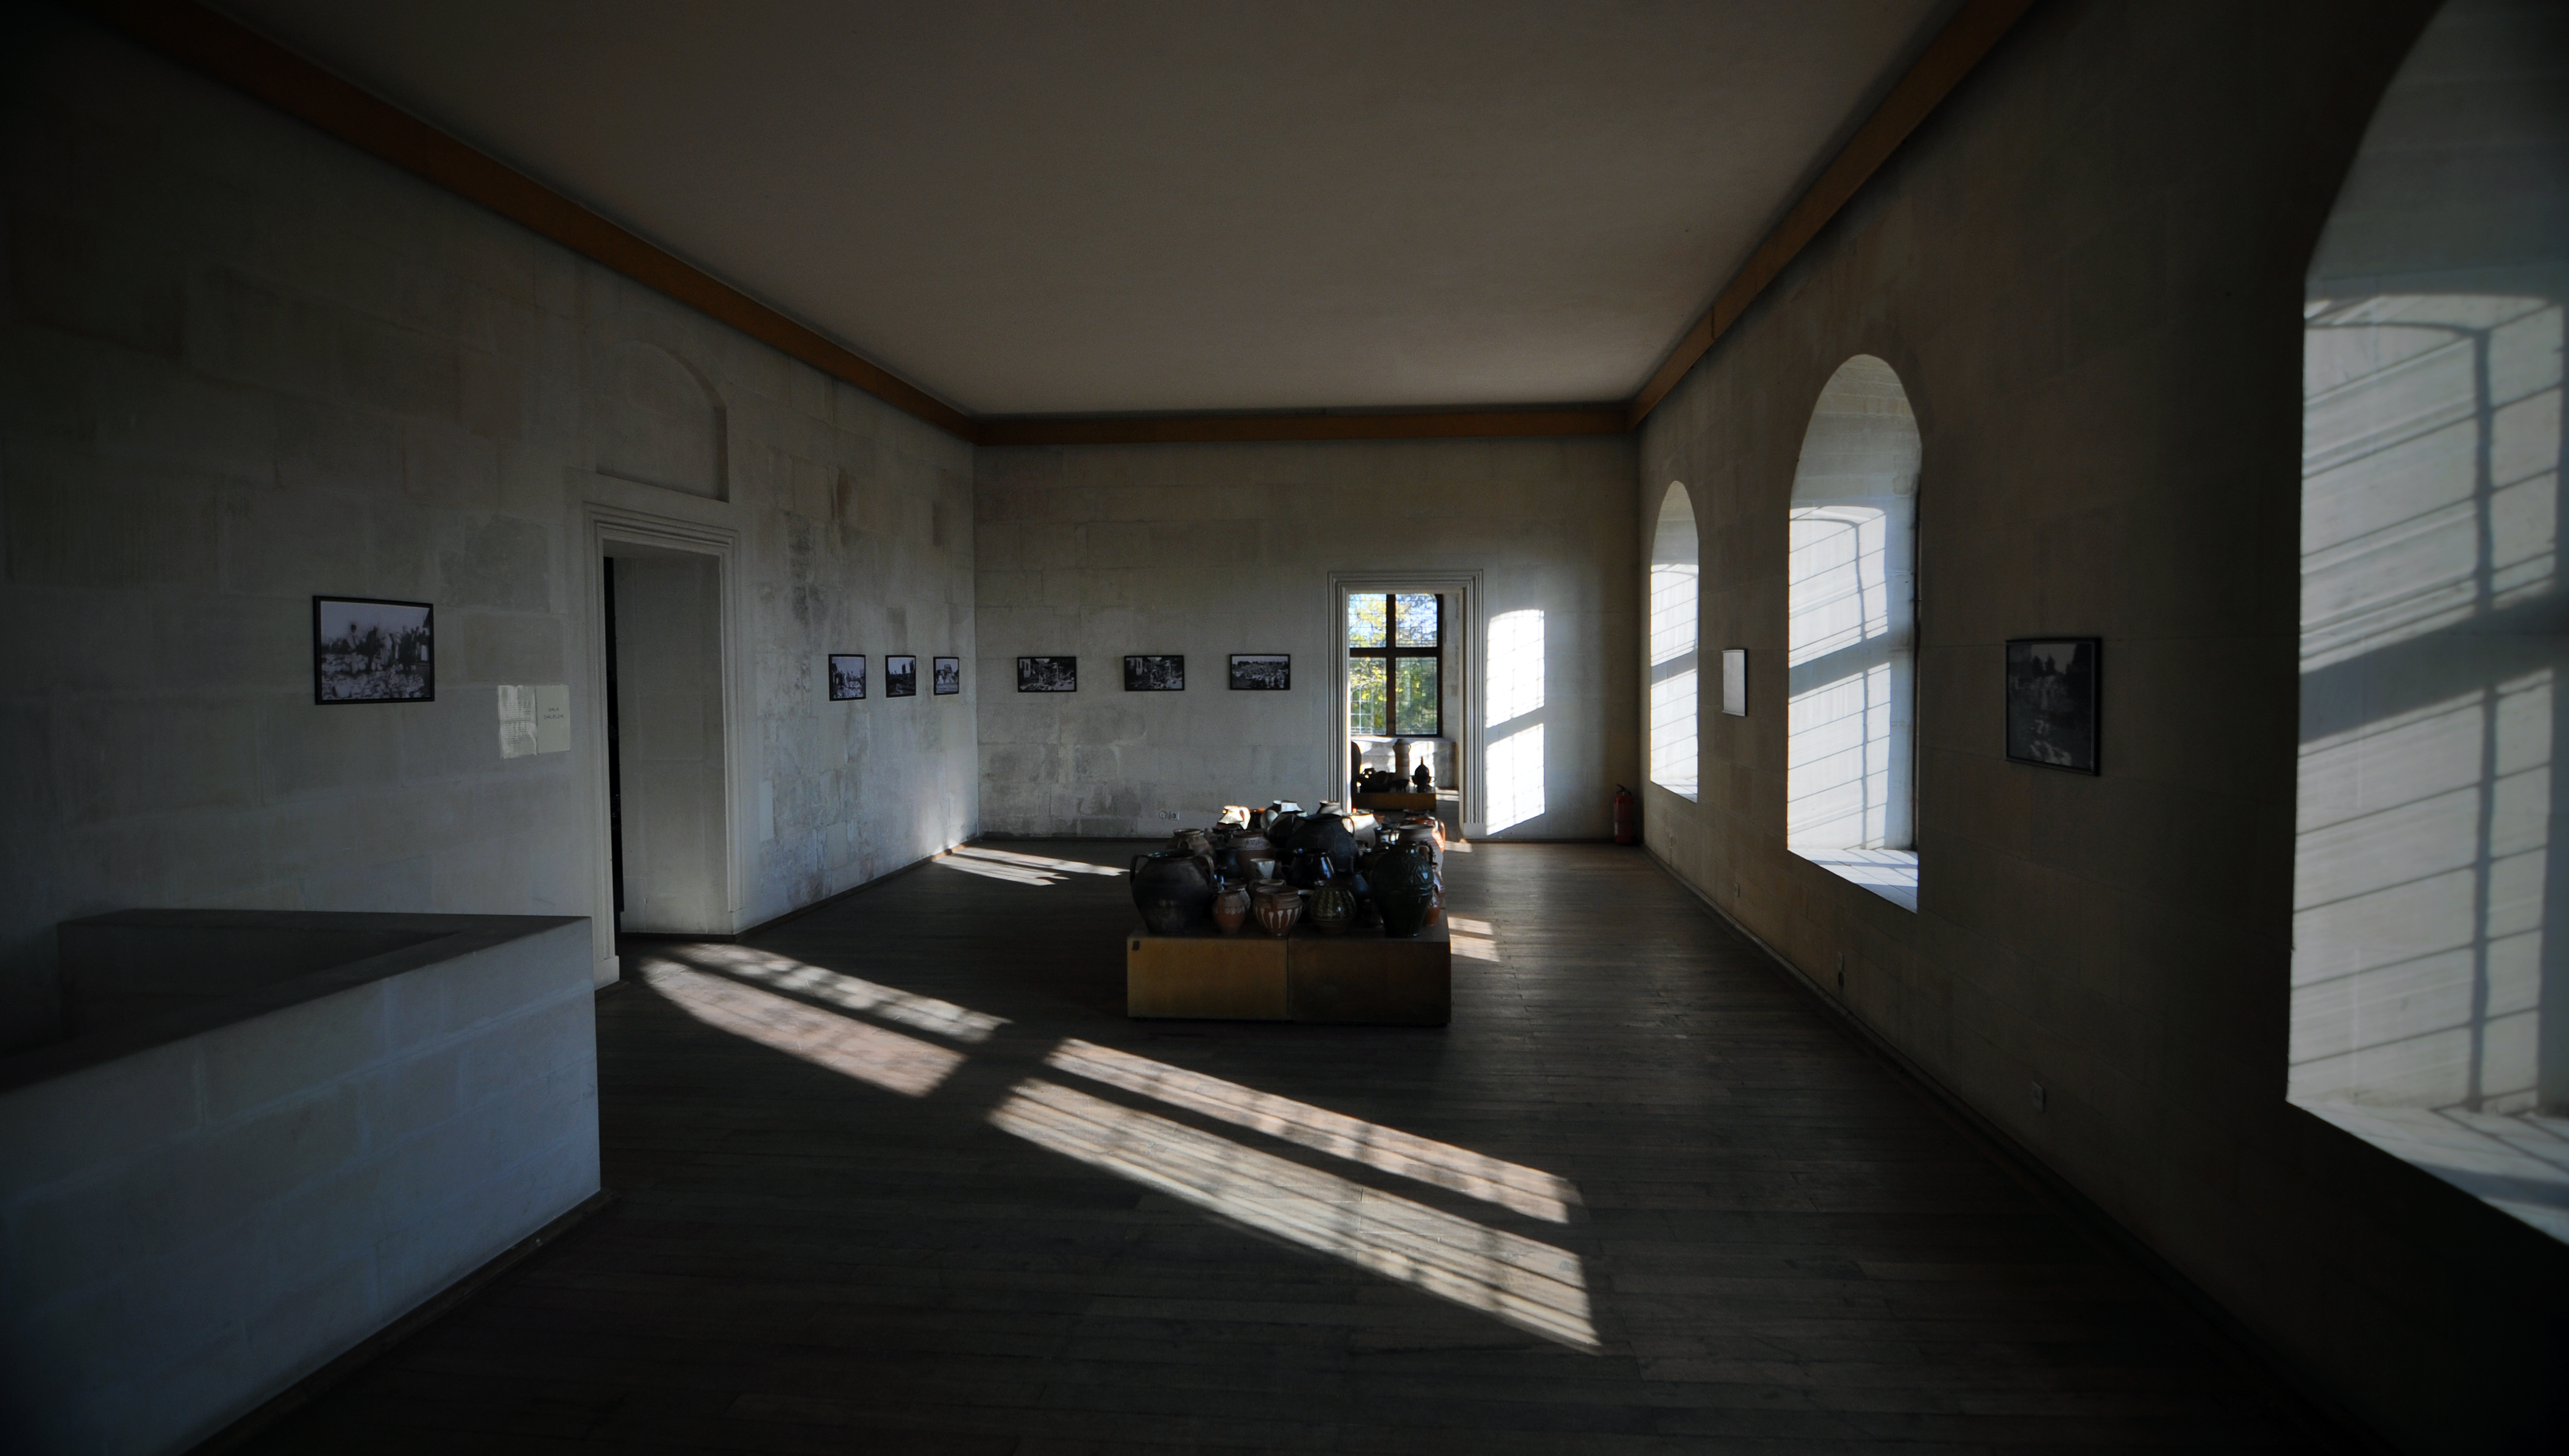
light, architecture, photography, manor, house, interior, window, home, stone, monument, photo, village, museum, hall, property, darkness, professional, cross, interior design, photos, de, design, casa, fotografie, tourist attraction, estate, romania, screenshot, arhitectura, wallachia, muntenia, lumina, cruce, romanian, patrimoniu, fereastra, noncoloursincolour, piatra, muzeu, sat, conac, arges, comuna, giurgiu, muzeultaranuluiroman, heresti, nasturel, mateibasarab, conacul, muzeultaranului, herescu, herasti, udristenasturel, lmigriima1501301, casaudri te icazann sturelherescu